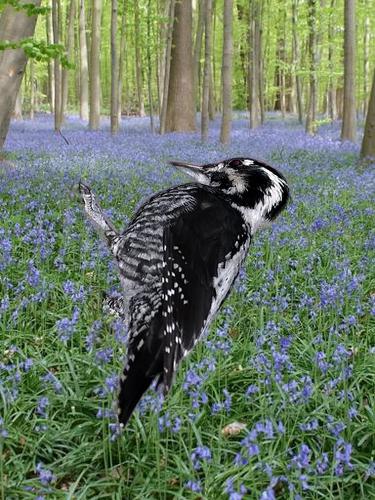
Bird species: American_Three_toed_Woodpecker
Bird type: landbird
Background: land